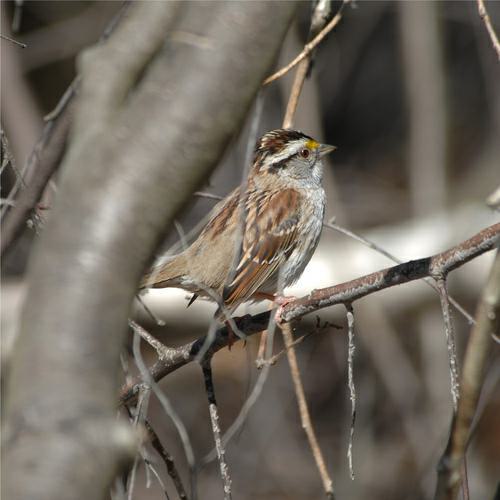
A photo of a grasshopper sparrow